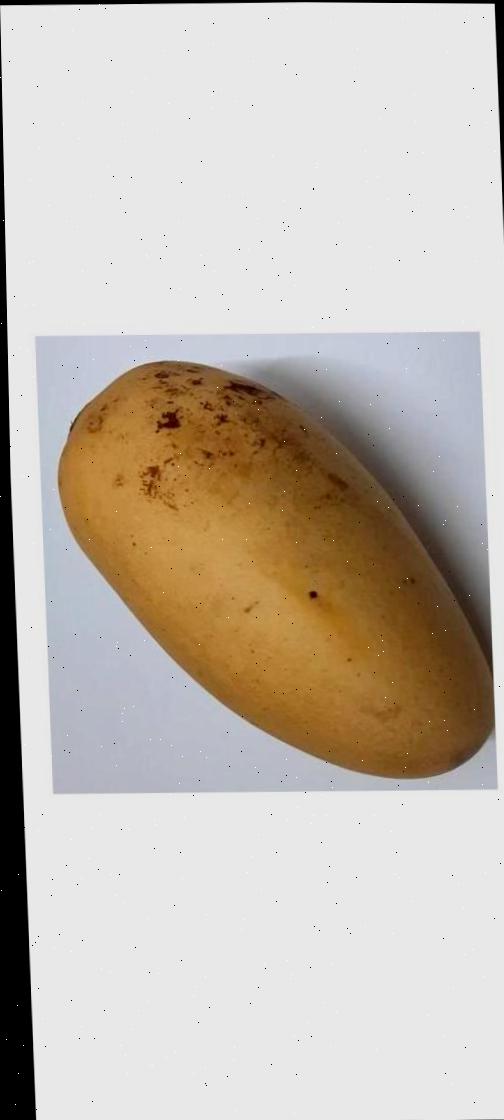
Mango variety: Katimon